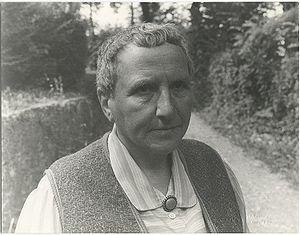
Gertrude Stein, née le 3 février 1874 à Allegheny West en Pennsylvanie et morte le 27 juillet 1946 à l'hôpital américain de Neuilly-sur-Seine près de Paris, est une poétesse, écrivaine, dramaturge et féministe américaine. Elle passa la majeure partie de sa vie en France et fut un catalyseur dans le développement de la littérature et de l'art moderne. Par sa collection personnelle et par ses livres, elle contribua à la diffusion du cubisme et plus particulièrement de l'œuvre de Picasso, de Matisse et de Cézanne.